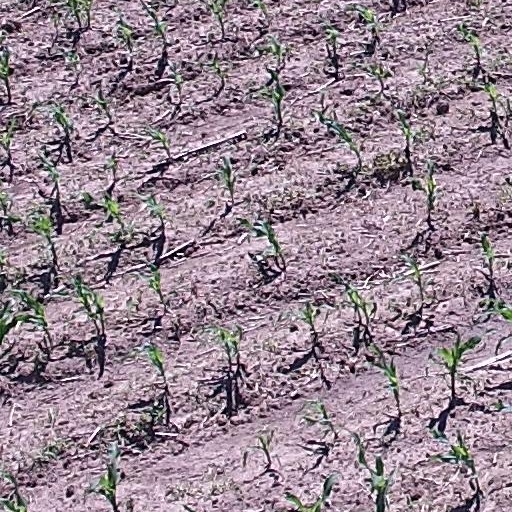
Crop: maize; corn